Aero L-159 ALCA

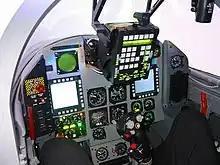
L-159 cockpit with the original Honeywell 4x4 inch MFDs

The L-159 ALCA is designed for the principal role of light combat aircraft (single-seat L-159A variant) or light attack jet and advanced/lead-in fighter trainer (two-seat L-159B and T variants). Design of the L-159 was derived from the L-39/59 in terms of aerodynamic configuration but a number of changes were made to improve its combat capabilities. These include strengthening of the airframe, reinforcing of the cockpit with composite and ceramic ballistic armour and enlargement of the aircraft's nose to accommodate the radar. Compared to the L-59, the number of underwing pylons was increased from four to six, and a new hardpoint under the fuselage was added instead of a GSh-23L cannon.